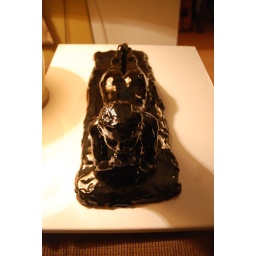
Lucy in mirror black